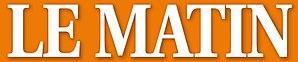
Logo du quotidien suisse Le Matin en 2010.
Le Matin est un journal suisse, propriété de Tamedia publications romandes: